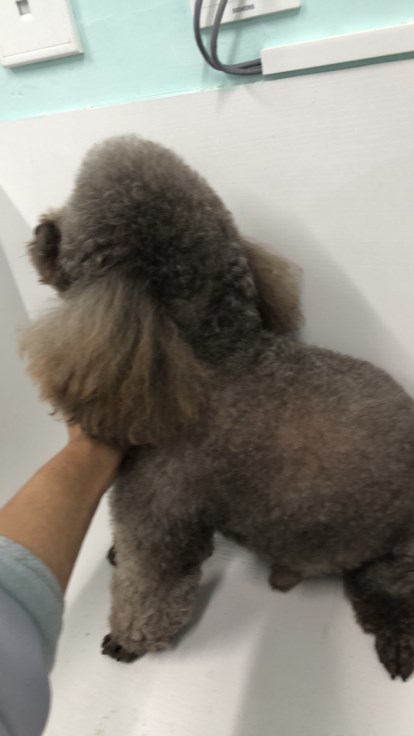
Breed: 7449-n000128-teddy